NNS Thunder (F90)

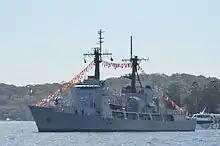
NNS "Thunder" in Sydney Harbour in October 2013 for the Royal Australian Navy International Fleet Review

In 2011, "Chase" was decommissioned and donated to the Nigerian Navy, which commissioned her as a frigate, NNS "Thunder". "Thunder" was commissioned into Nigerian service on January 23, 2012.